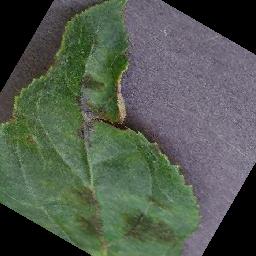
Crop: apple
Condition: scab